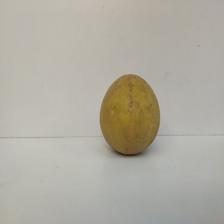
Size: Large